Wendelin Weißheimer

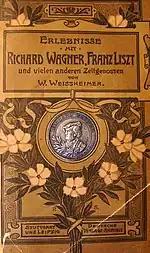
"Experiences with Richard Wagner, Franz Liszt and many other contemporaries"

Weißheimer knew of Wagner's financial problems. "Die Meistersingers" was not finished on schedule and Schott held back the payments. Wagner's admirers denied him further assistance. To relieve Wagner's financial difficulties Weißheimer organized a concert at the Leipzig Gewandhaus on 1 November 1862. Despite the personal involvement of Wagner, von Bülow and other renowned artists and organizations with works by Wagner, Liszt and Weißheimer, the attendance at the concert was so low that not enough revenue was collected to cover the costs. This concert was the first time that Wagner had been allowed to perform in Germany after his exile.